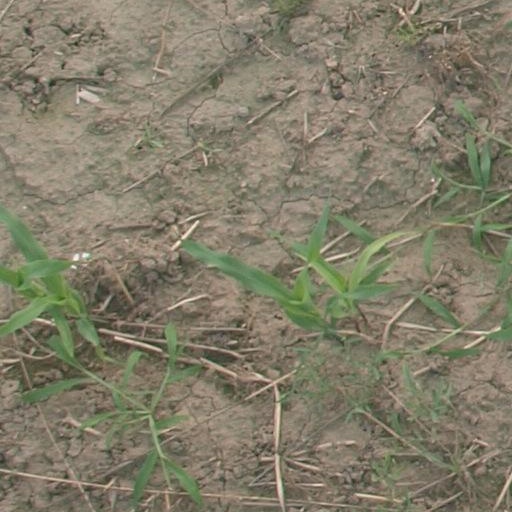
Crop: maize; corn